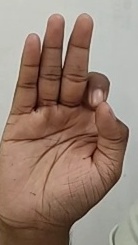
ASL sign: F